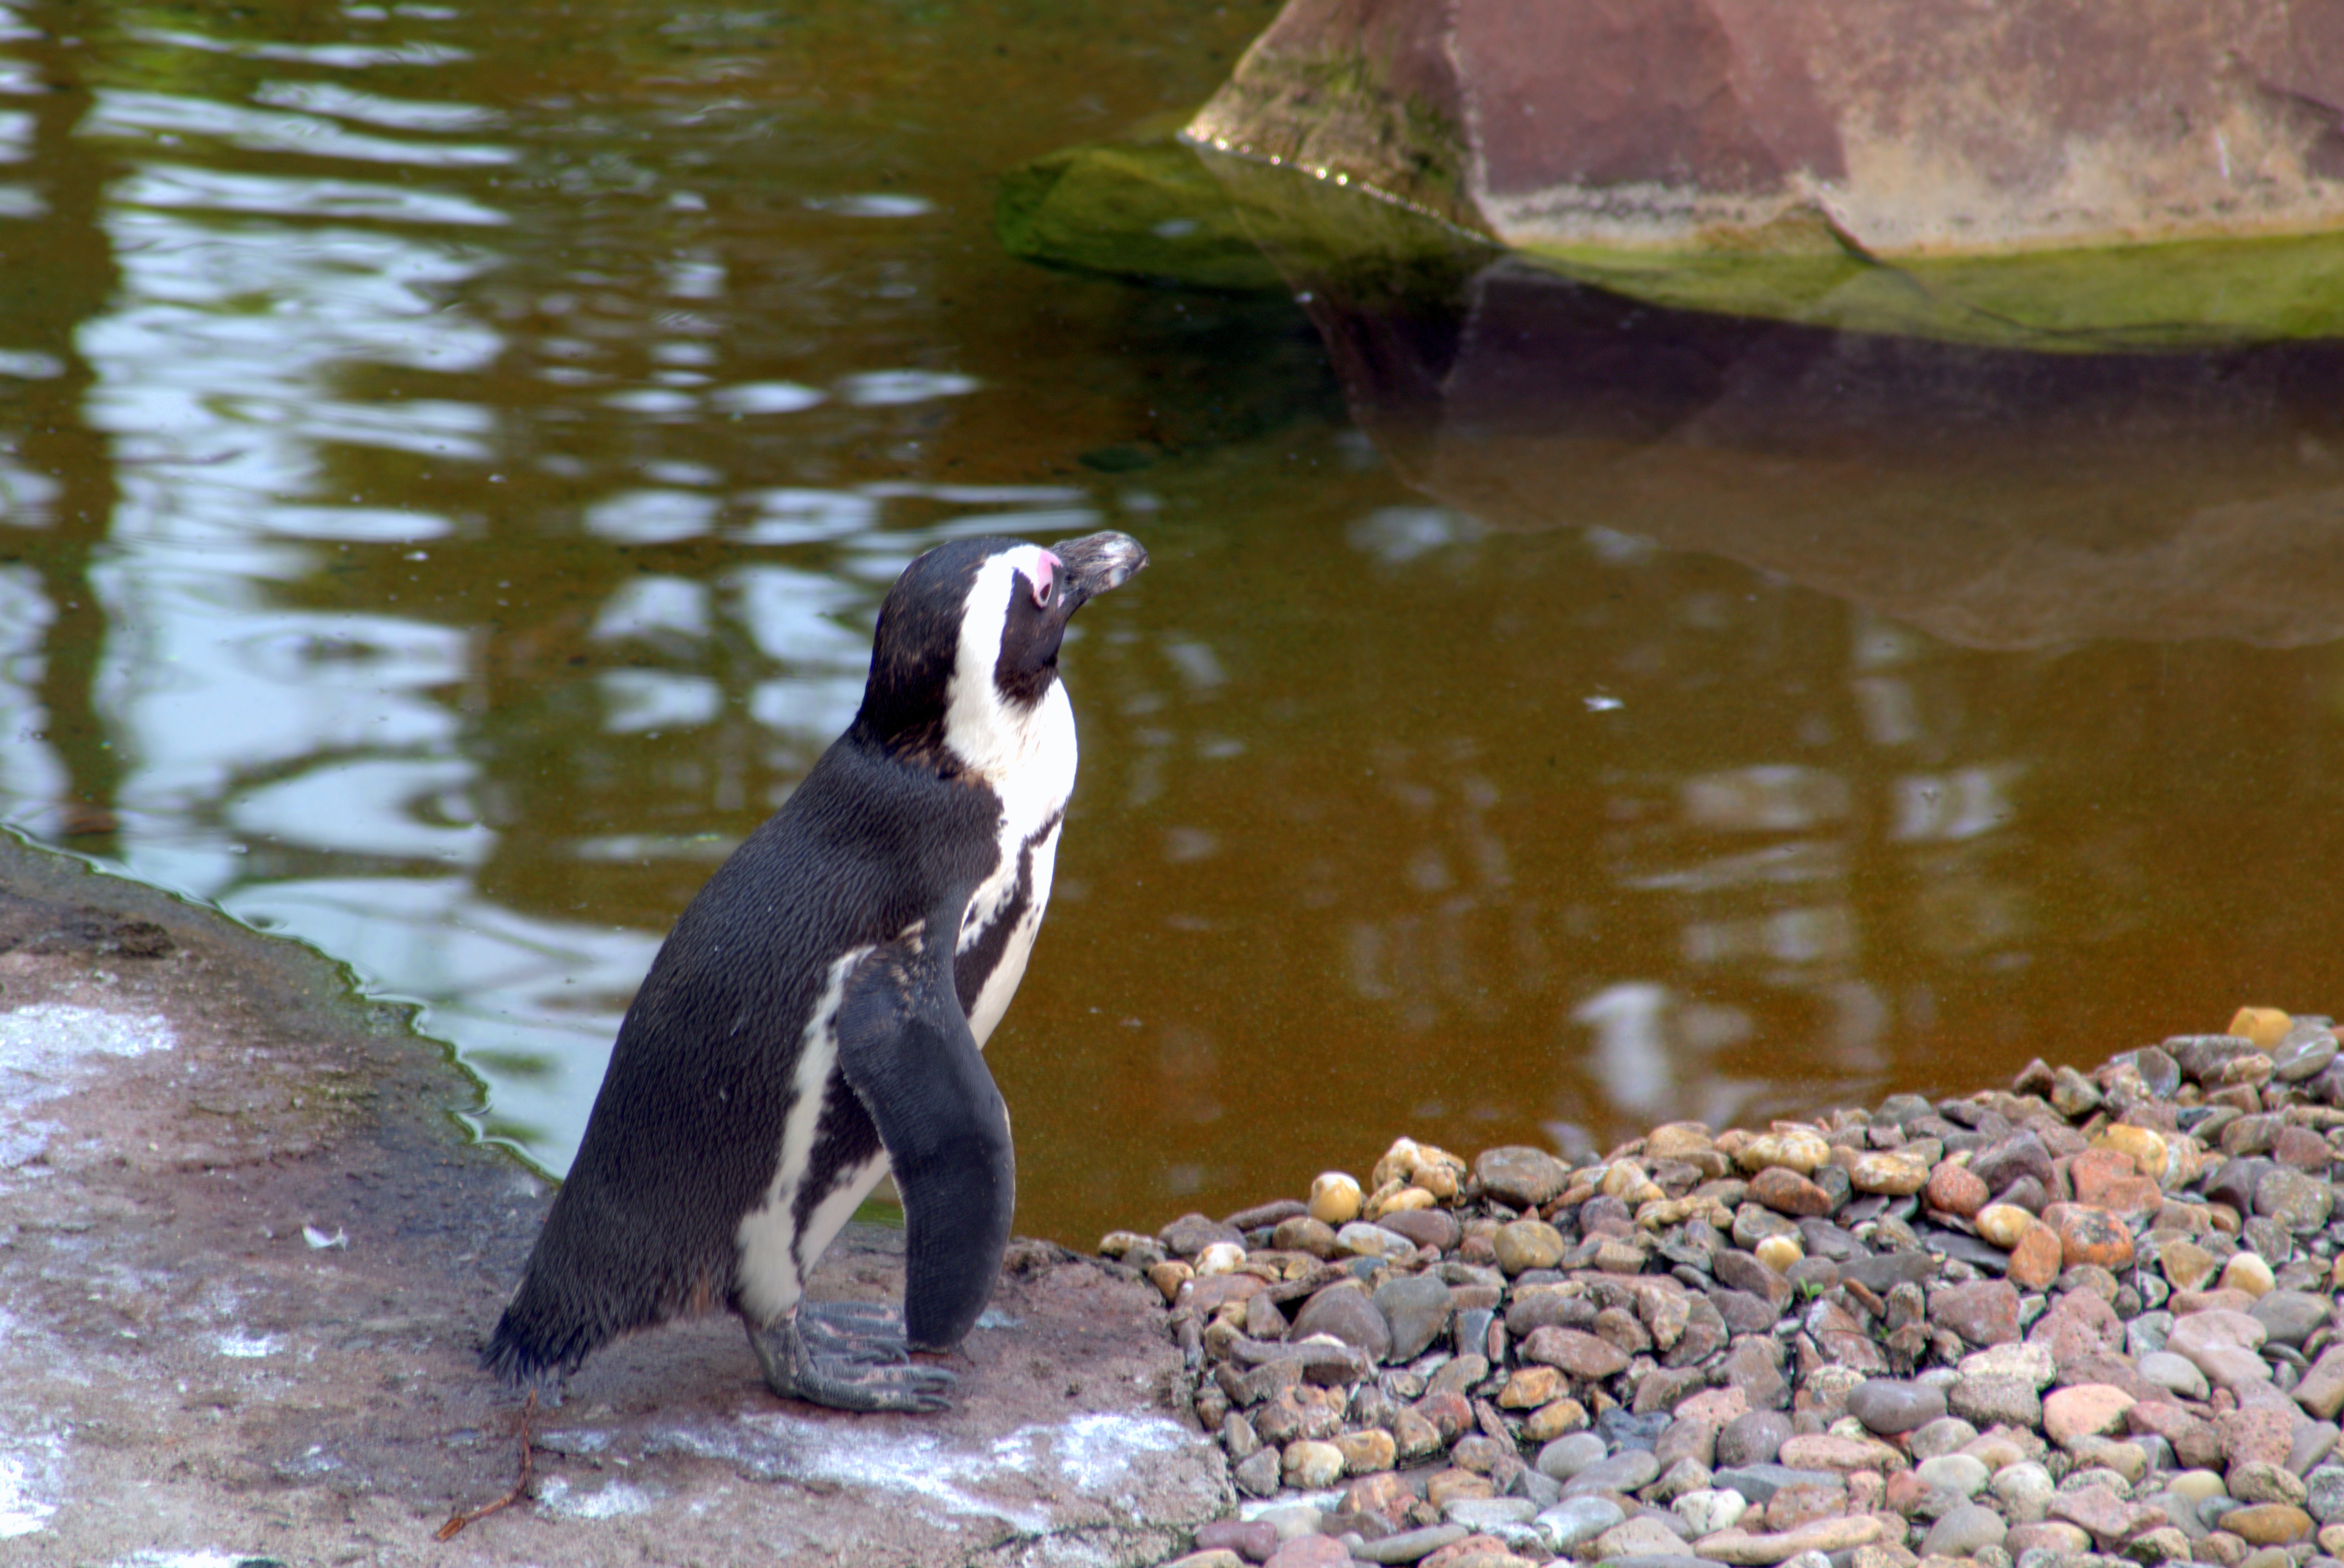
water, nature, winter, bird, wildlife, zoo, beak, fauna, penguin, vertebrate, water bird, wild birds, the stones, flightless bird, south pole